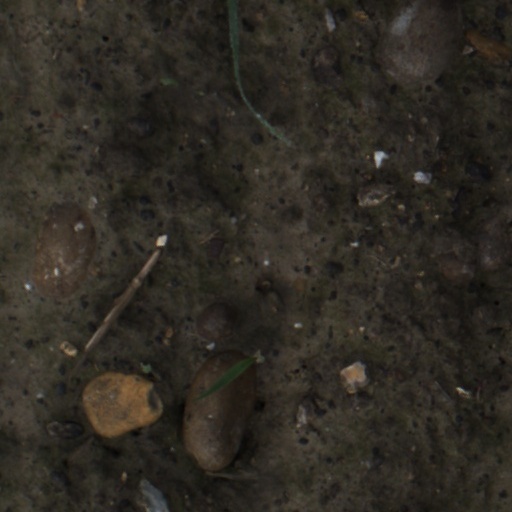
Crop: wheat